Presidency of Jomo Kenyatta

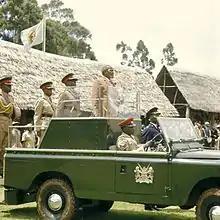
Kenyatta at the Eldoret Agricultural Show, 1968

In part due to his advanced years, Kenyatta rarely travelled outside of Eastern Africa. Under Kenyatta, Kenya was largely un-involved in the affairs of other states, including those in the East African Community. Despite his reservations about any immediate East African Federation, in June 1967 Kenyatta signed the Treaty for East African Co-operation. In December he attended a meeting with Tanzanian and Ugandan representatives to form the East African Economic Community, reflecting Kenyatta's cautious approach toward regional integration. He also took on a mediating role during the Congo Crisis, heading the Organisation of African Unity's Conciliation Commission on the Congo.